Uwa Goromo Station

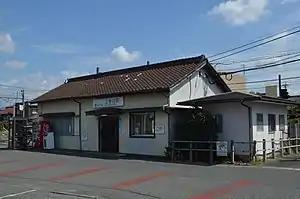
Uwa Goromo Station, 2021

Uwa Goromo Station is served by the Meitetsu Mikawa Line and is from the terminus of the line at Chiryū Station.